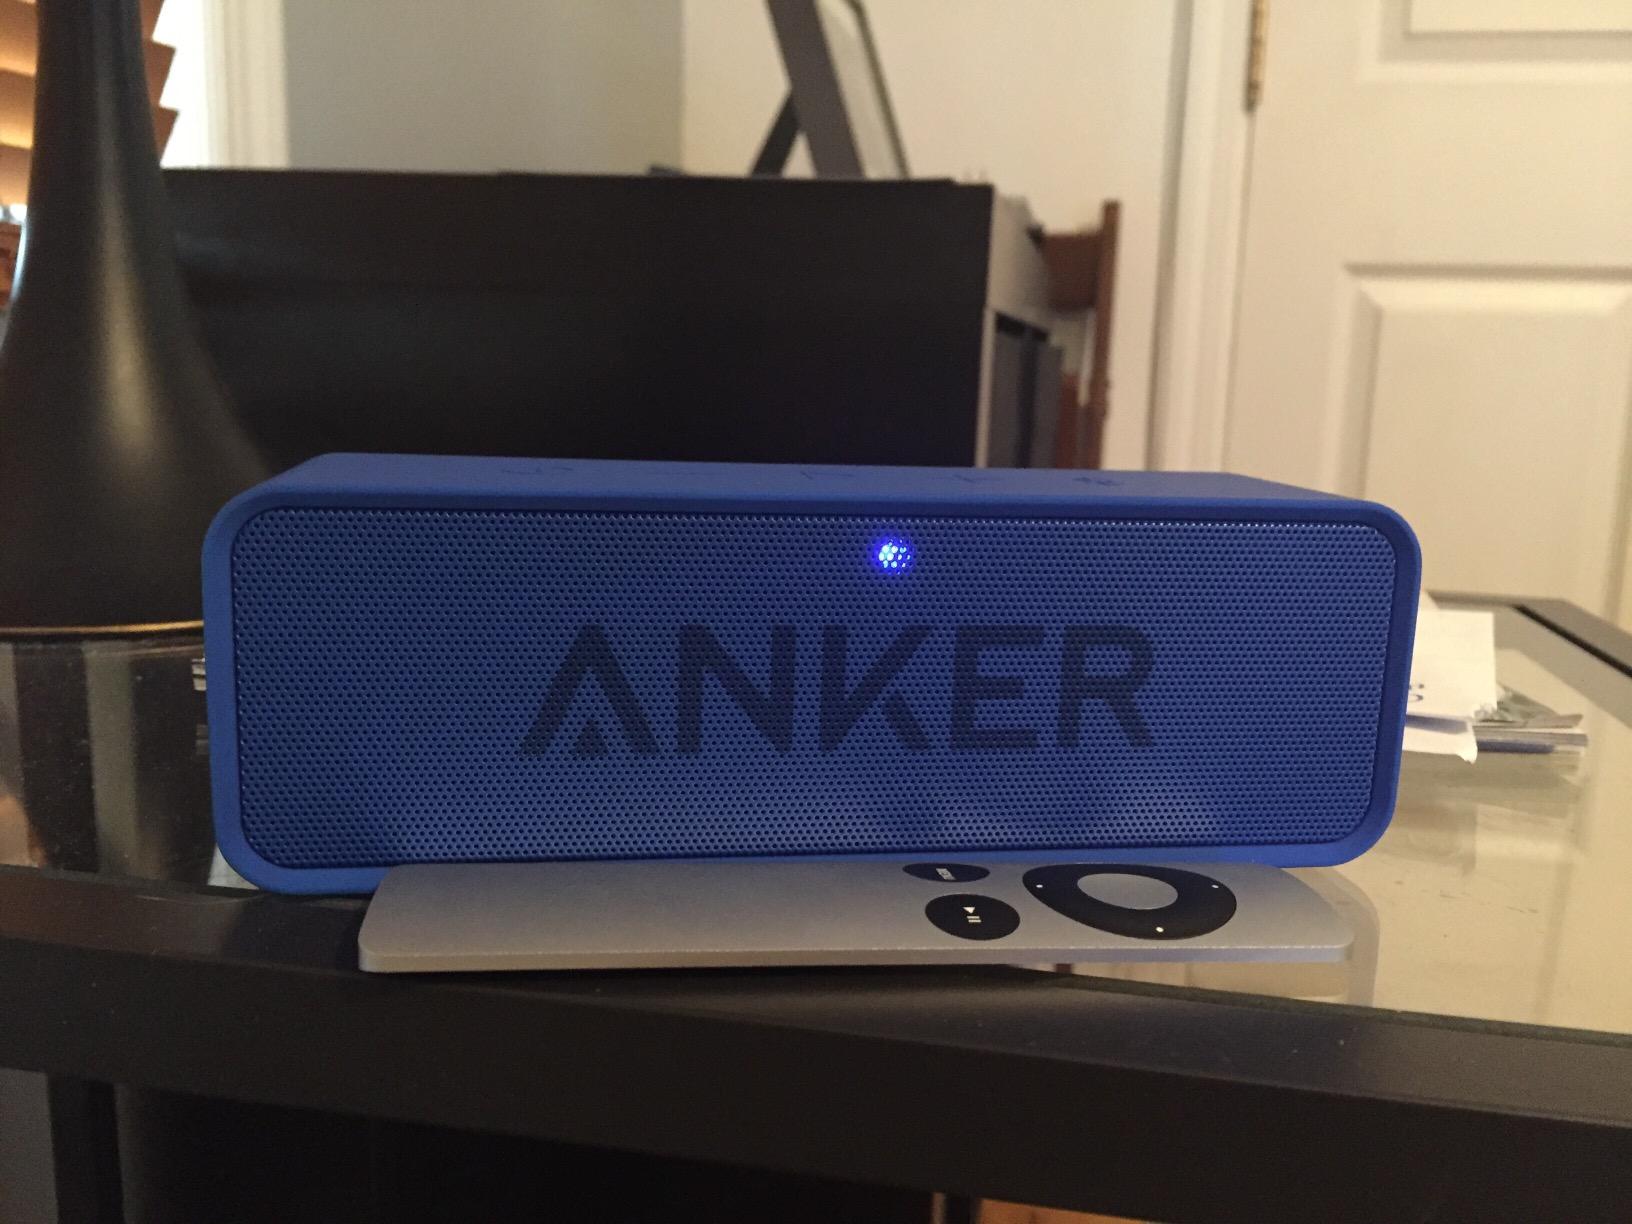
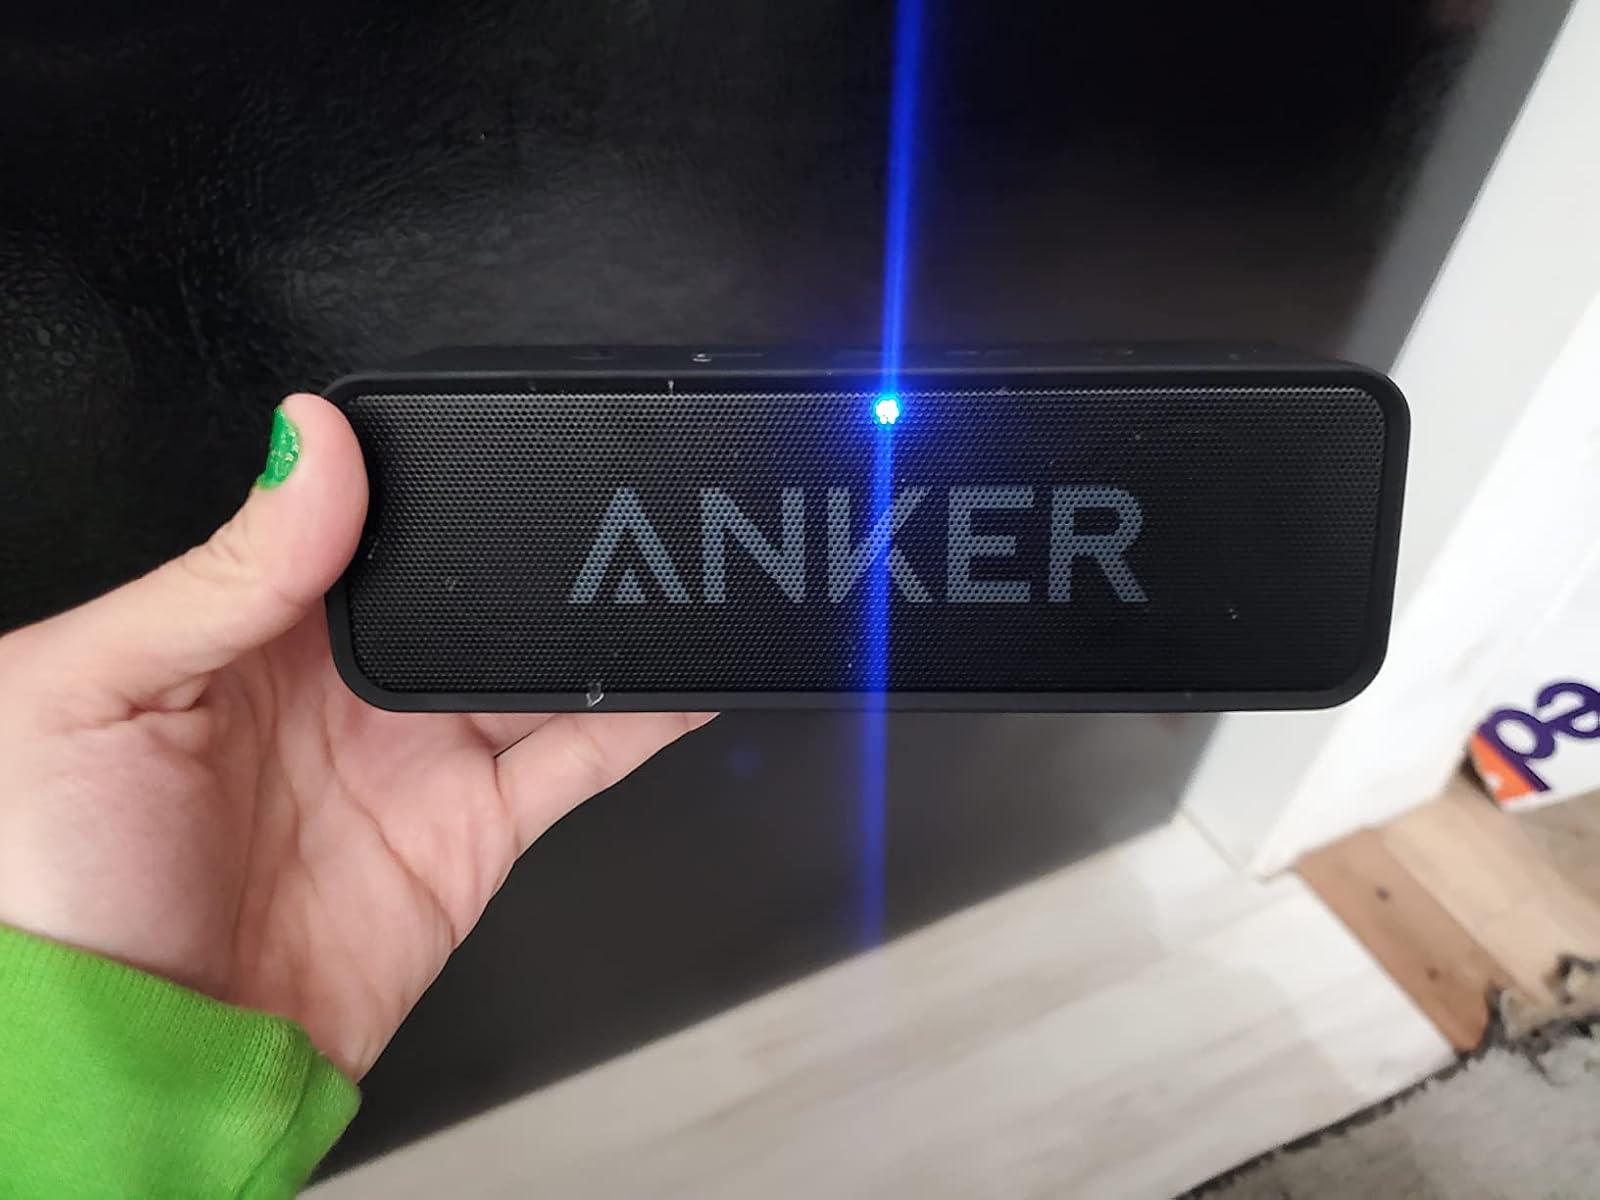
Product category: speaker
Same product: no